Application Portability Profile

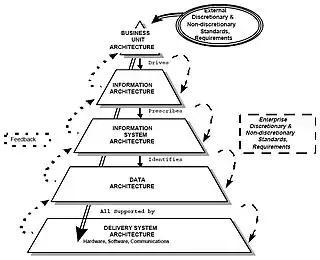
The APP addresses the lowest architecture in the NIST Enterprise Architecture Model, i.e., the Delivery System Architecture.

The "Application Portability Profile (APP) - The U.S. Government’s Open System Environment Profile Version 3.0" provides recommendations on a set of industry, Federal, national, international and other specifications that define interfaces, services, protocols, and data formats to support an Open System Environment (OSE).